William John Wainwright

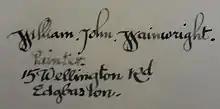
Wainwright's entry in the RBSA members' register; in his own hand

William John Wainwright PRBSA (1855–1931) was a painter who spent most of his life in Birmingham, England.